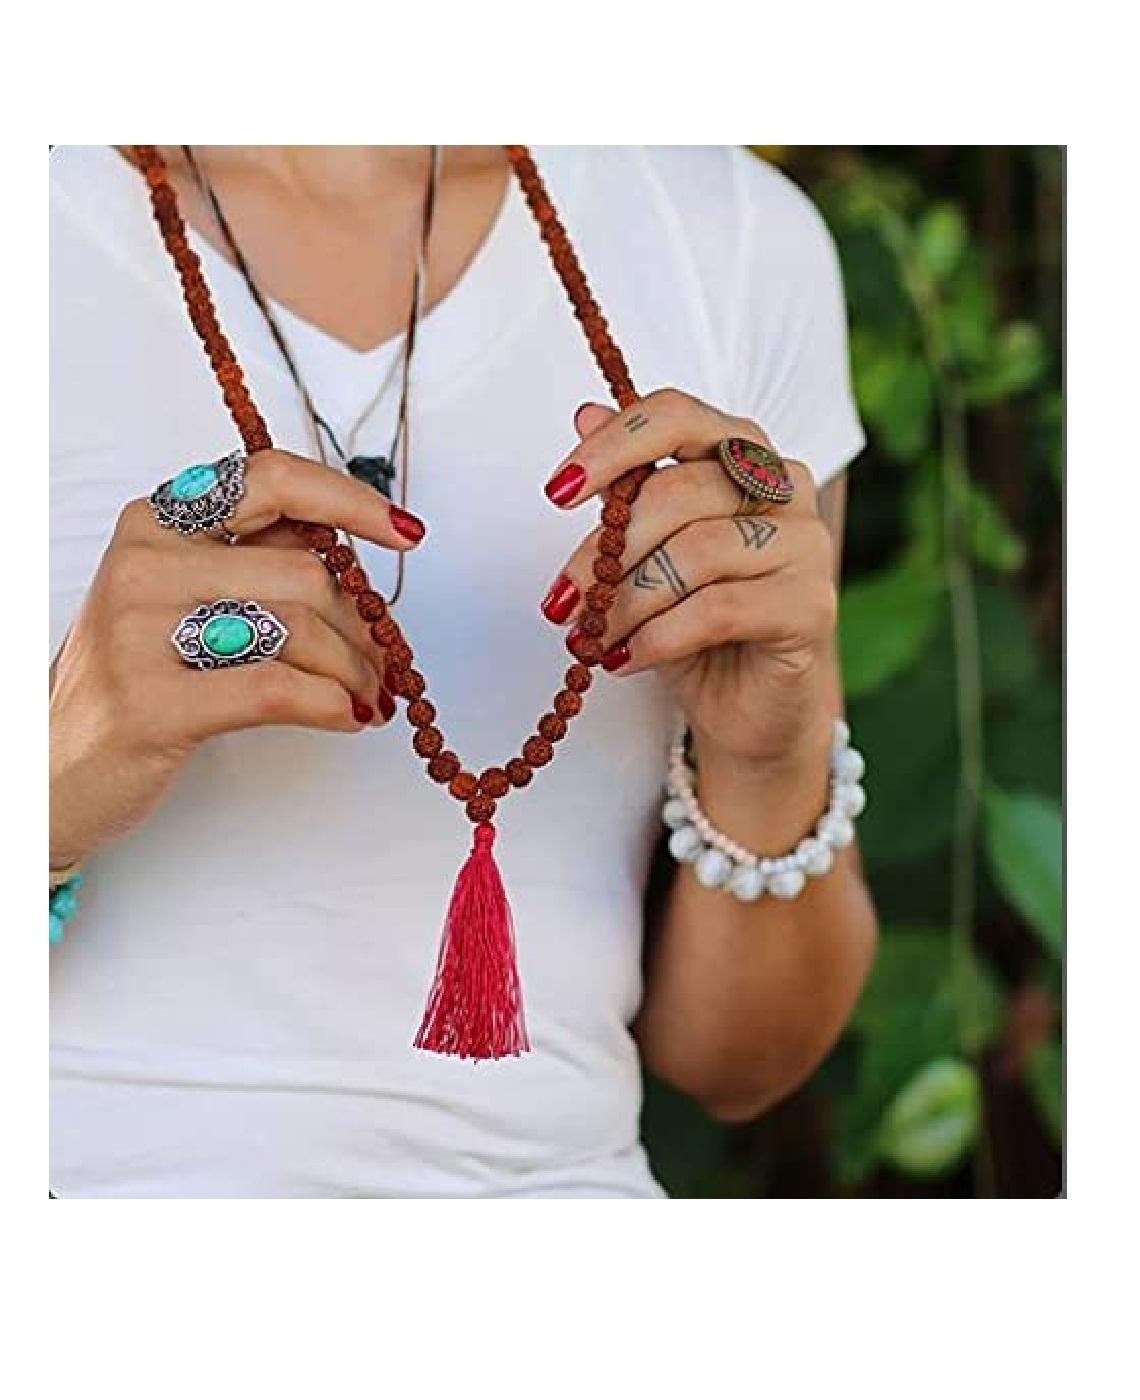
Jaipur Gemstone- 5 Mukhi 108+1 Beads Rudraksha Jaap Mala (Brown) Wood Chain
Type: Necklaces & Pendants
Brand: JAIPUR GEMSTONE
Price: Rs. 501
 There is a massive belief in people that Rudraksha MalaÂ brings positivity, fortune, and peaceÂ in one's life who wears it. Also, it is supposed to give tranquility and calmness to the person who believes in keeping it with them. Wearing a Rudraksha Mala ensures both spiritual joy and monetary riches.Rudraksha Acts as a protective shield for the body.Radiates special energy that has a positive effect on the body, mind, and soul.Mitigates negative karma.Improves concentration.Removes harmful planetary effects.Brings peace and harmony.
Included: In-Box